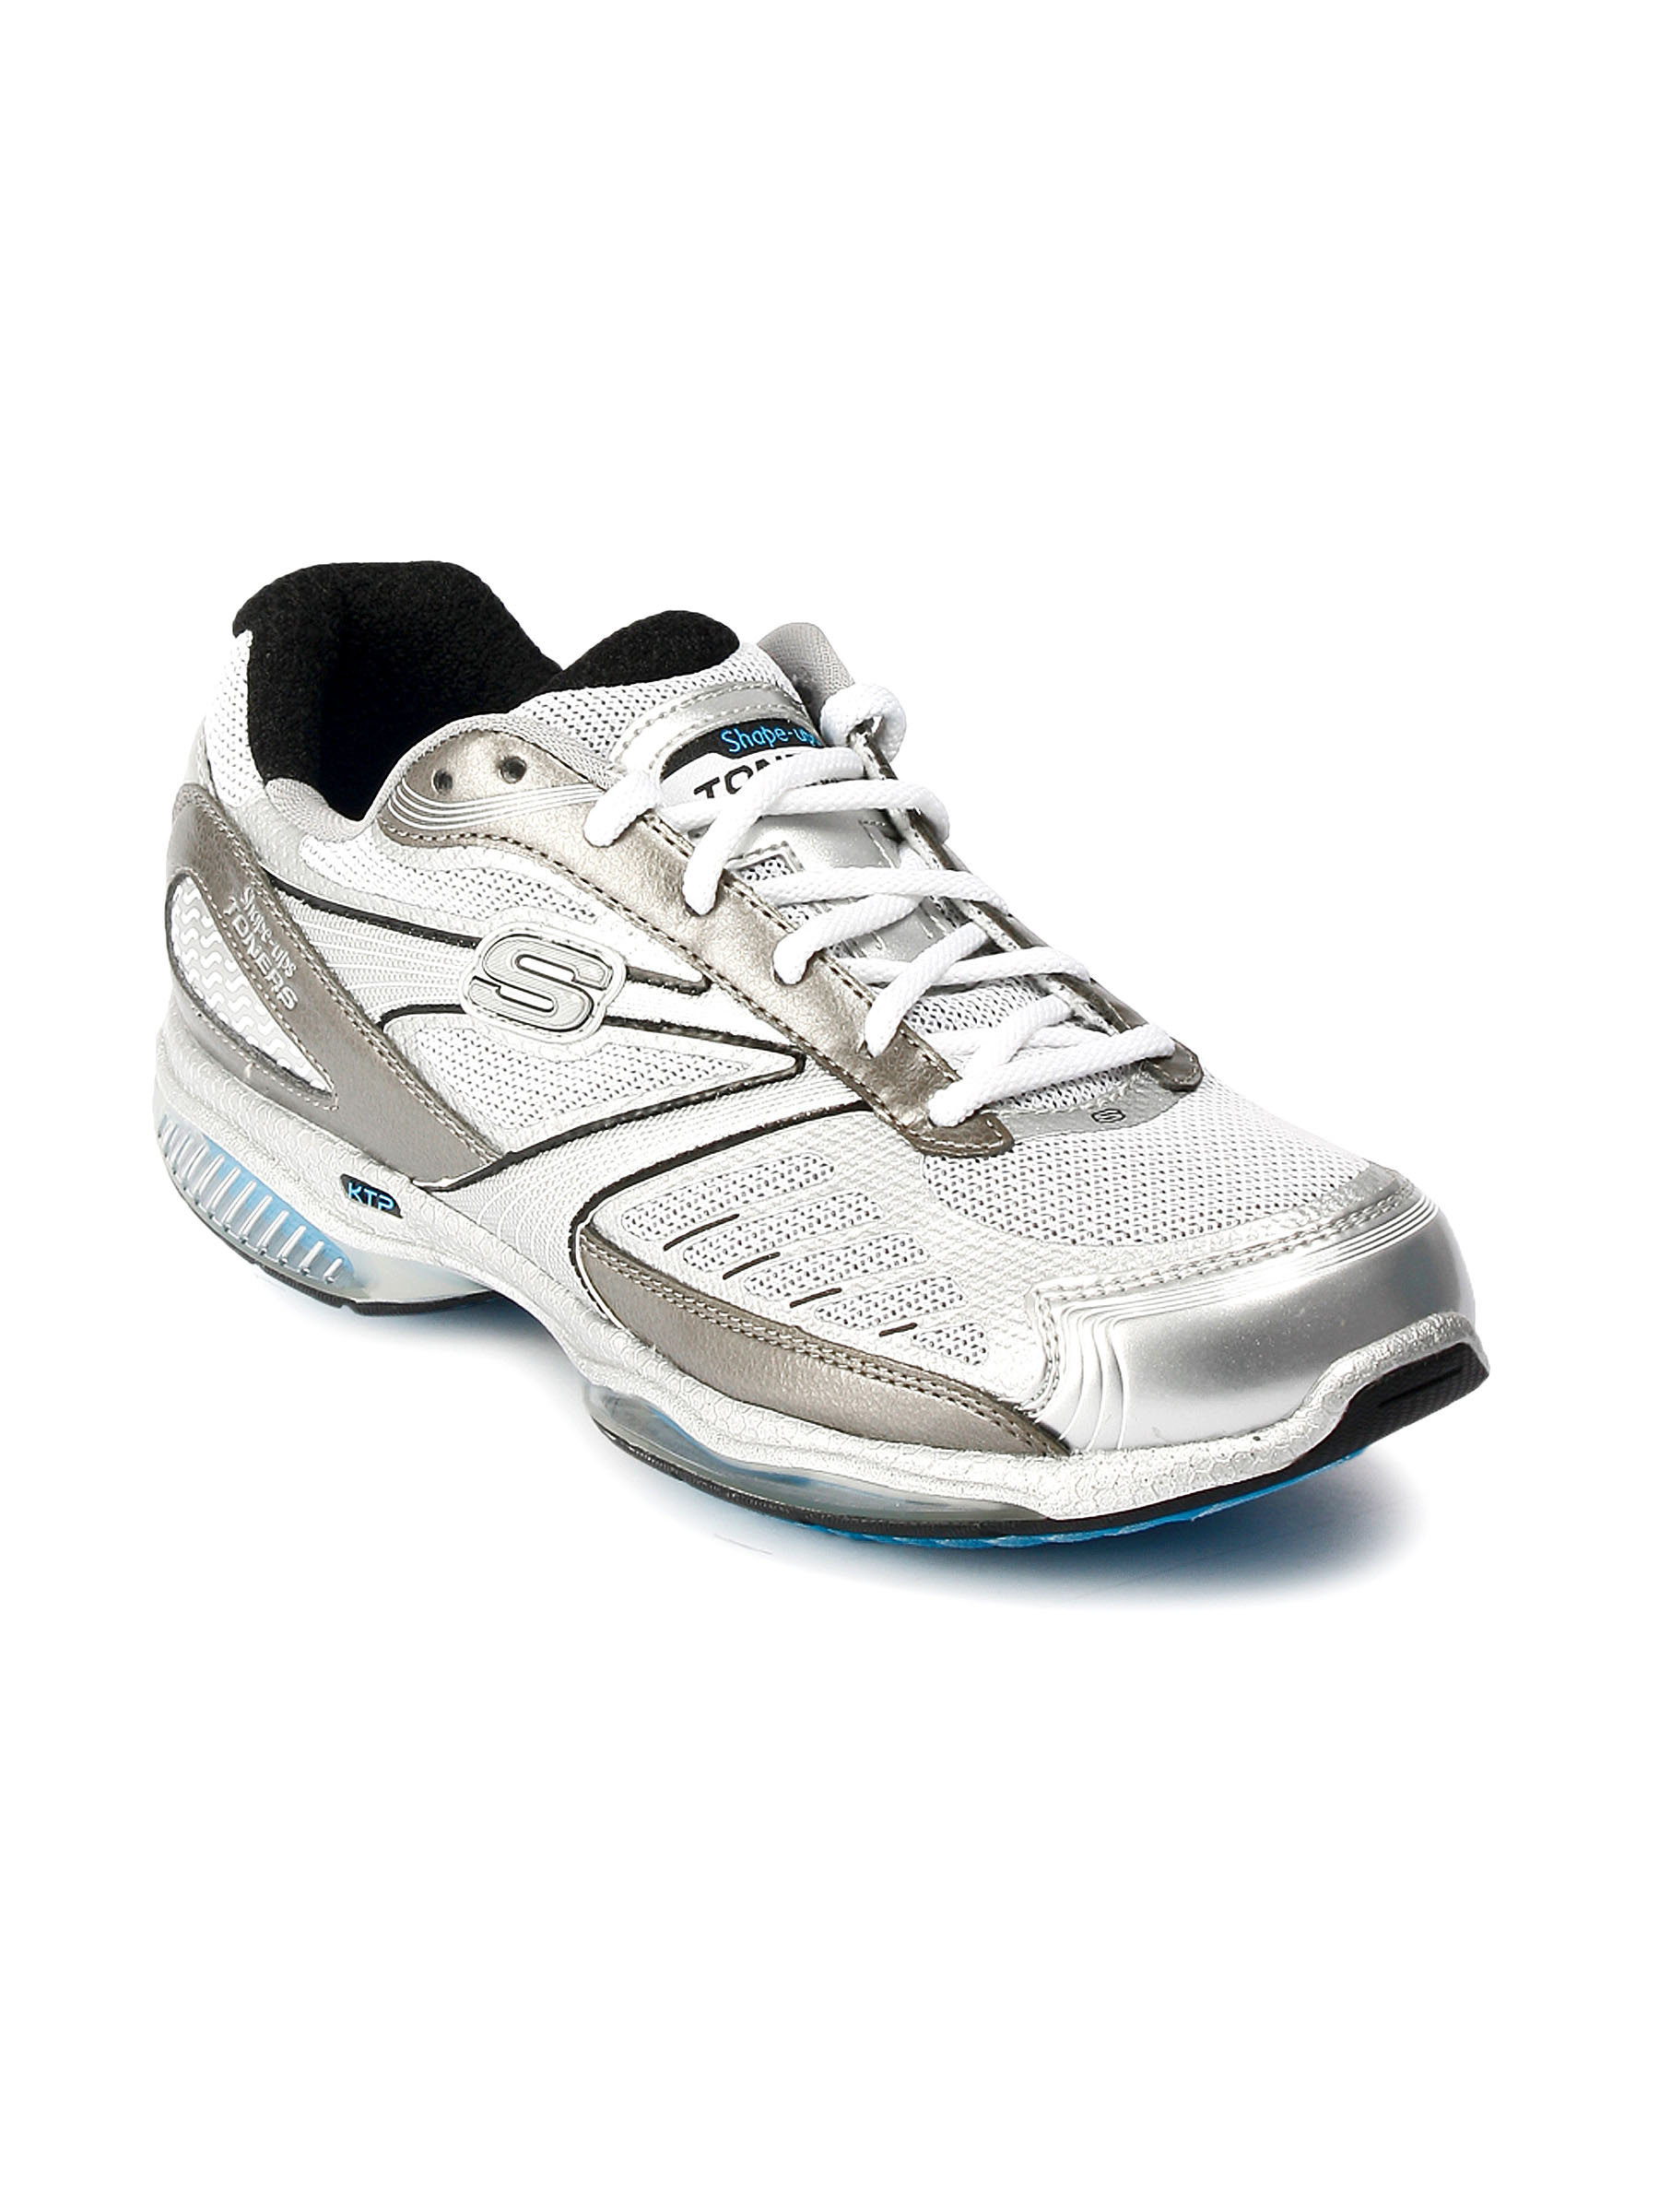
Skechers Women Ultra Silver Sports Shoes
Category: Footwear / Shoes / Sports Shoes
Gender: Women
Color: Silver
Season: Fall 2011
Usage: Sports